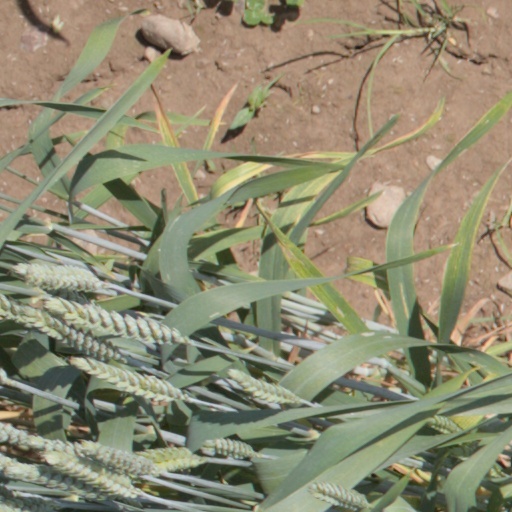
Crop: wheat